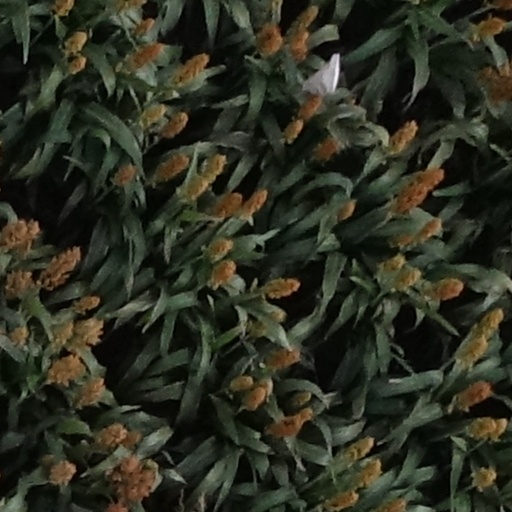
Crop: sorghum